Jugendburg

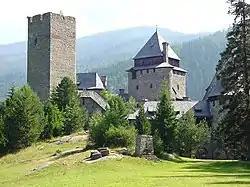
Finstergrün Castle belongs to the Evangelical Youth of Austria

In connexion with "Jugendburgen" one frequently comes across the names Gustav Wyneken, Robert Oelbermann and Karl Oelbermann.